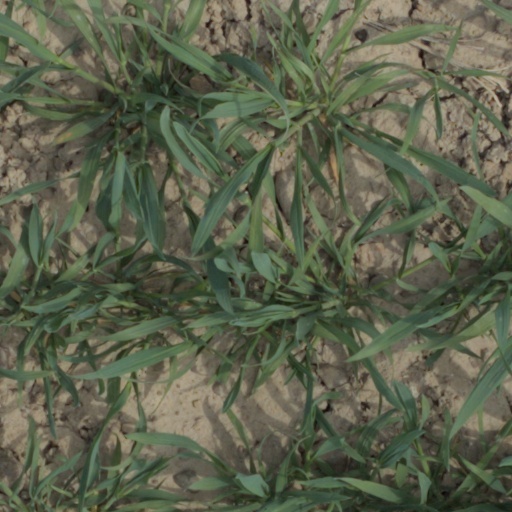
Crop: wheat